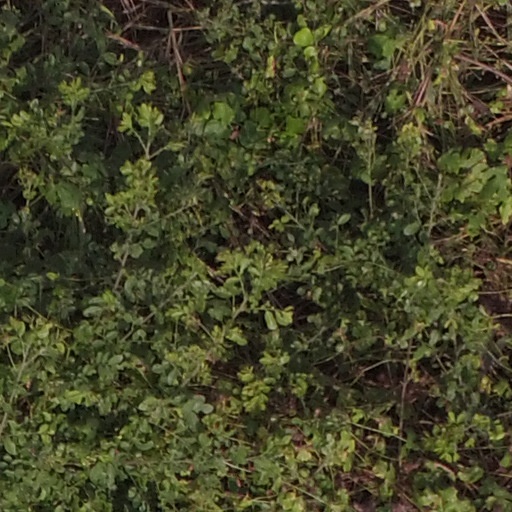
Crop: maize; corn